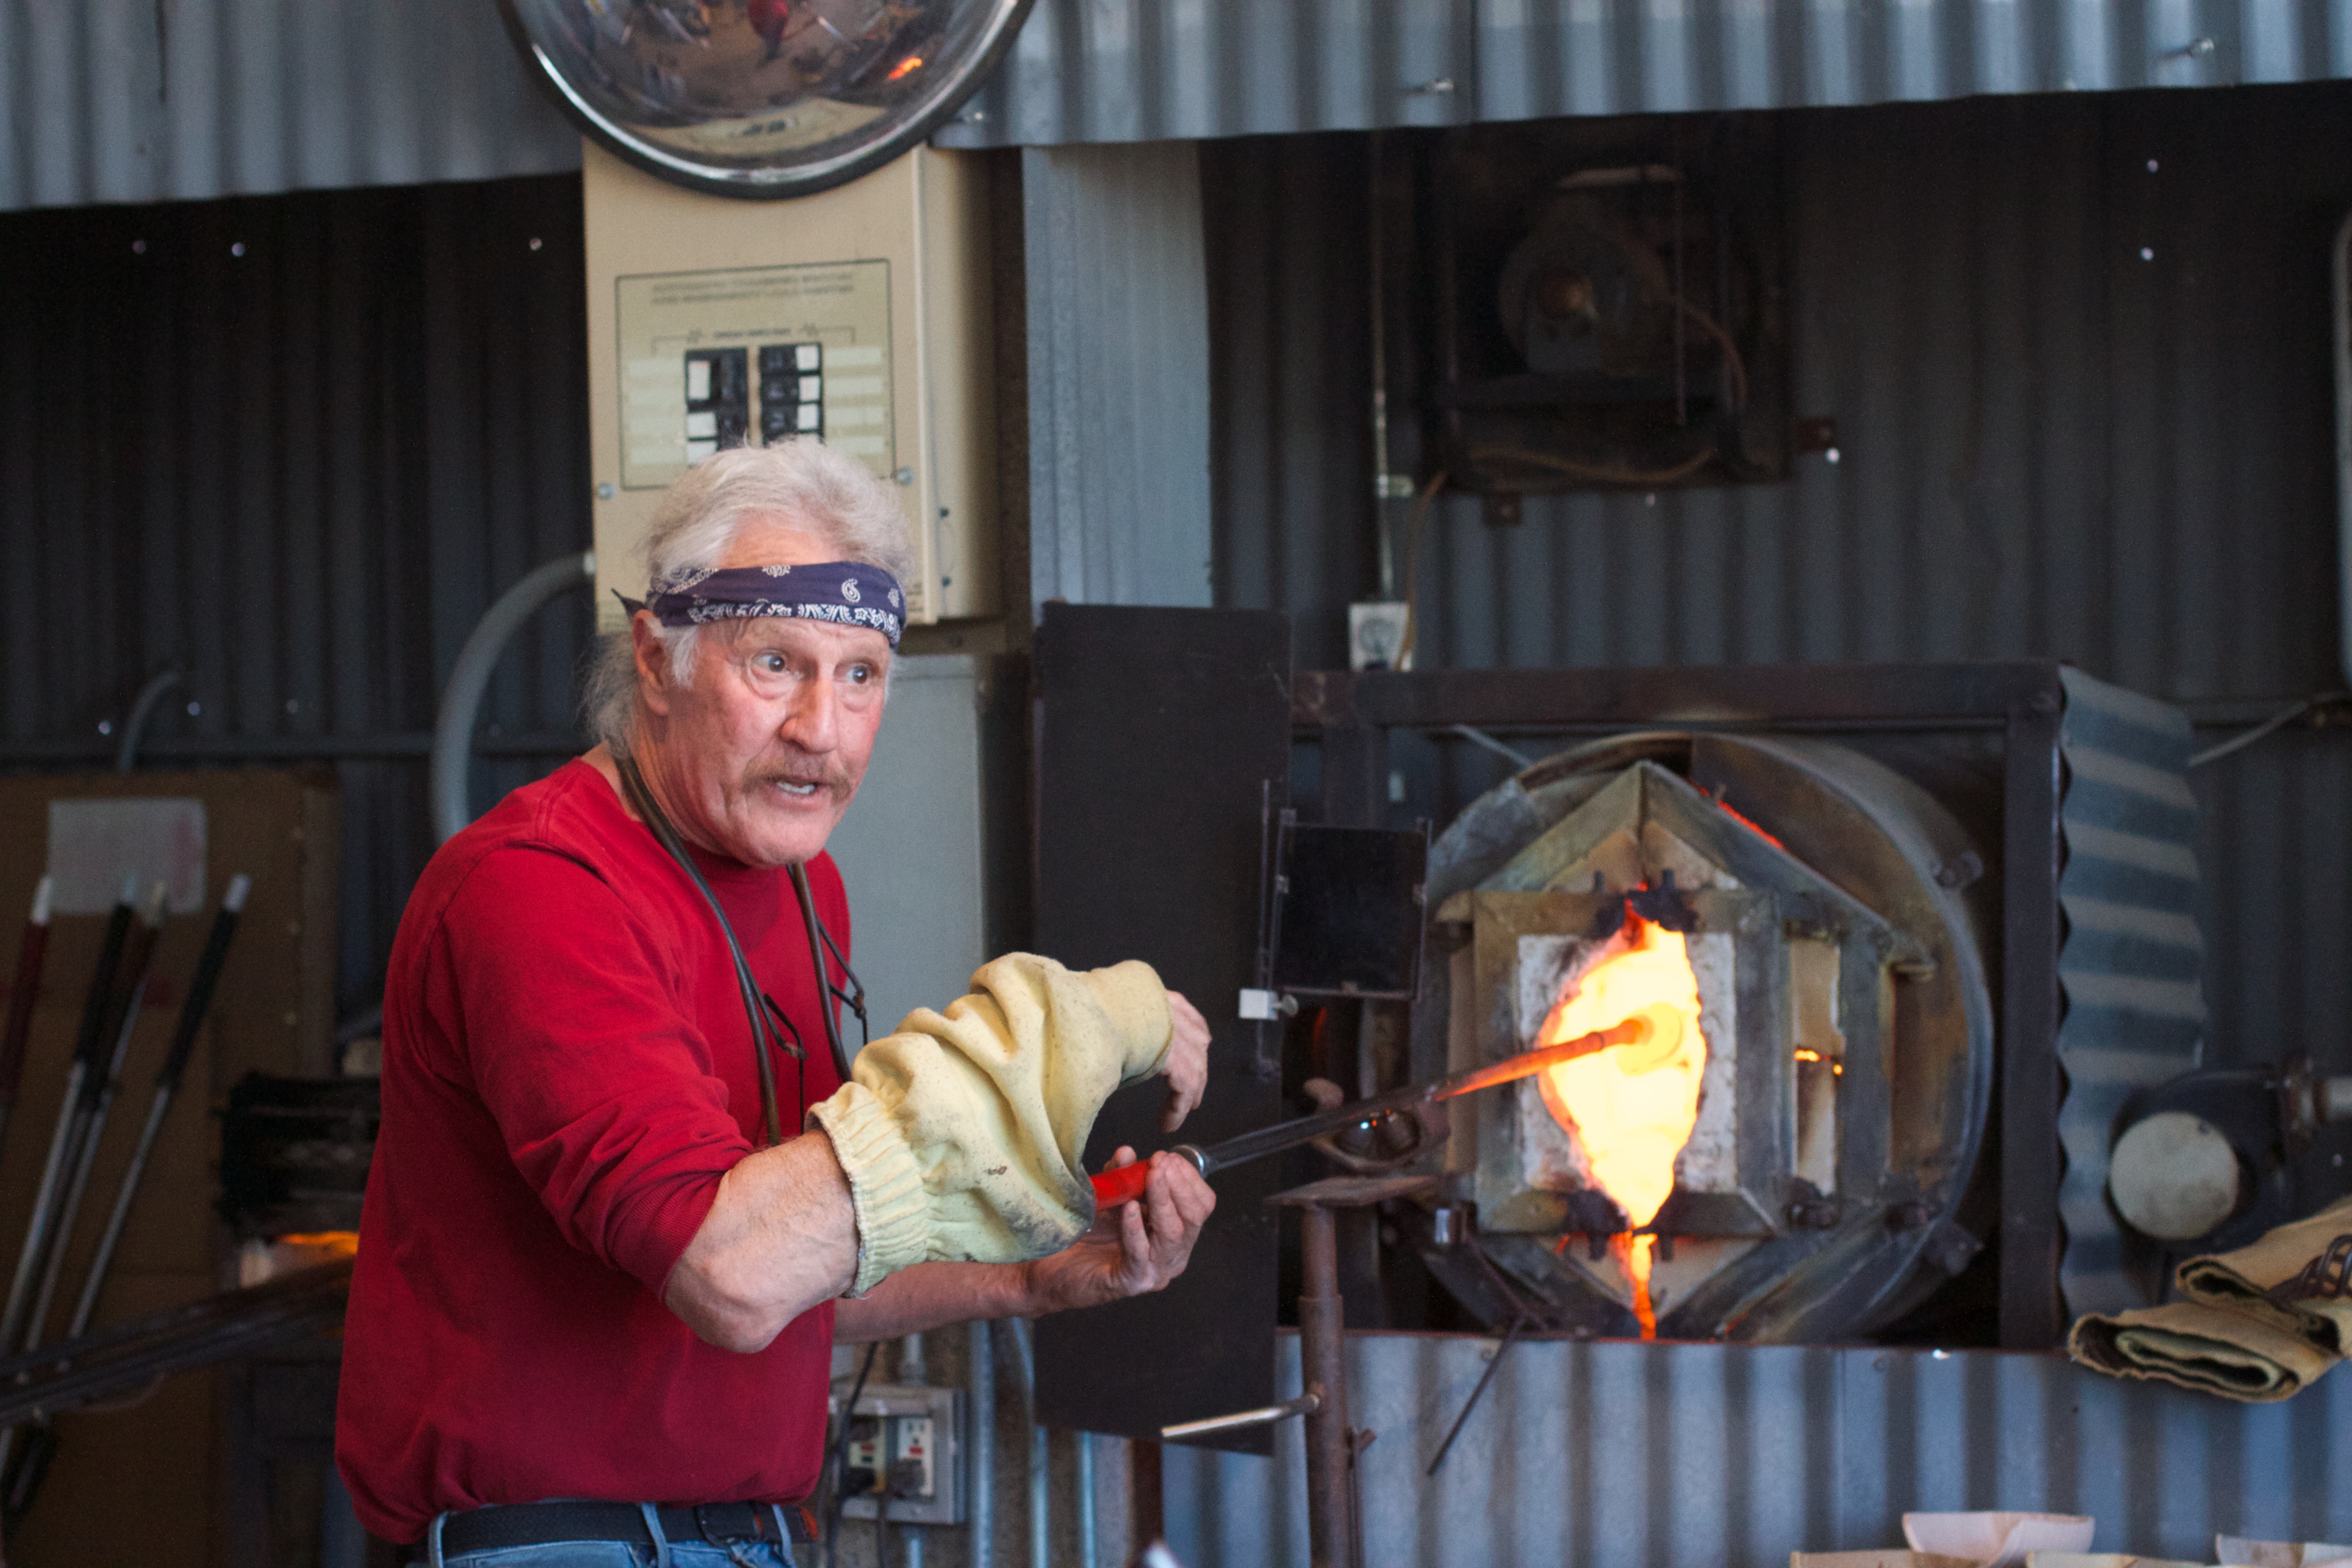
glass, recreation, barbecue grill, outdoor grill